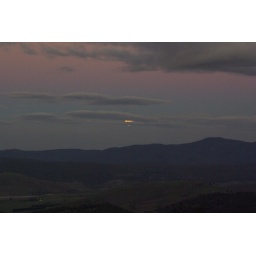
The moonrise last night -about 7 pm was enhanced by the clouds and pink sky